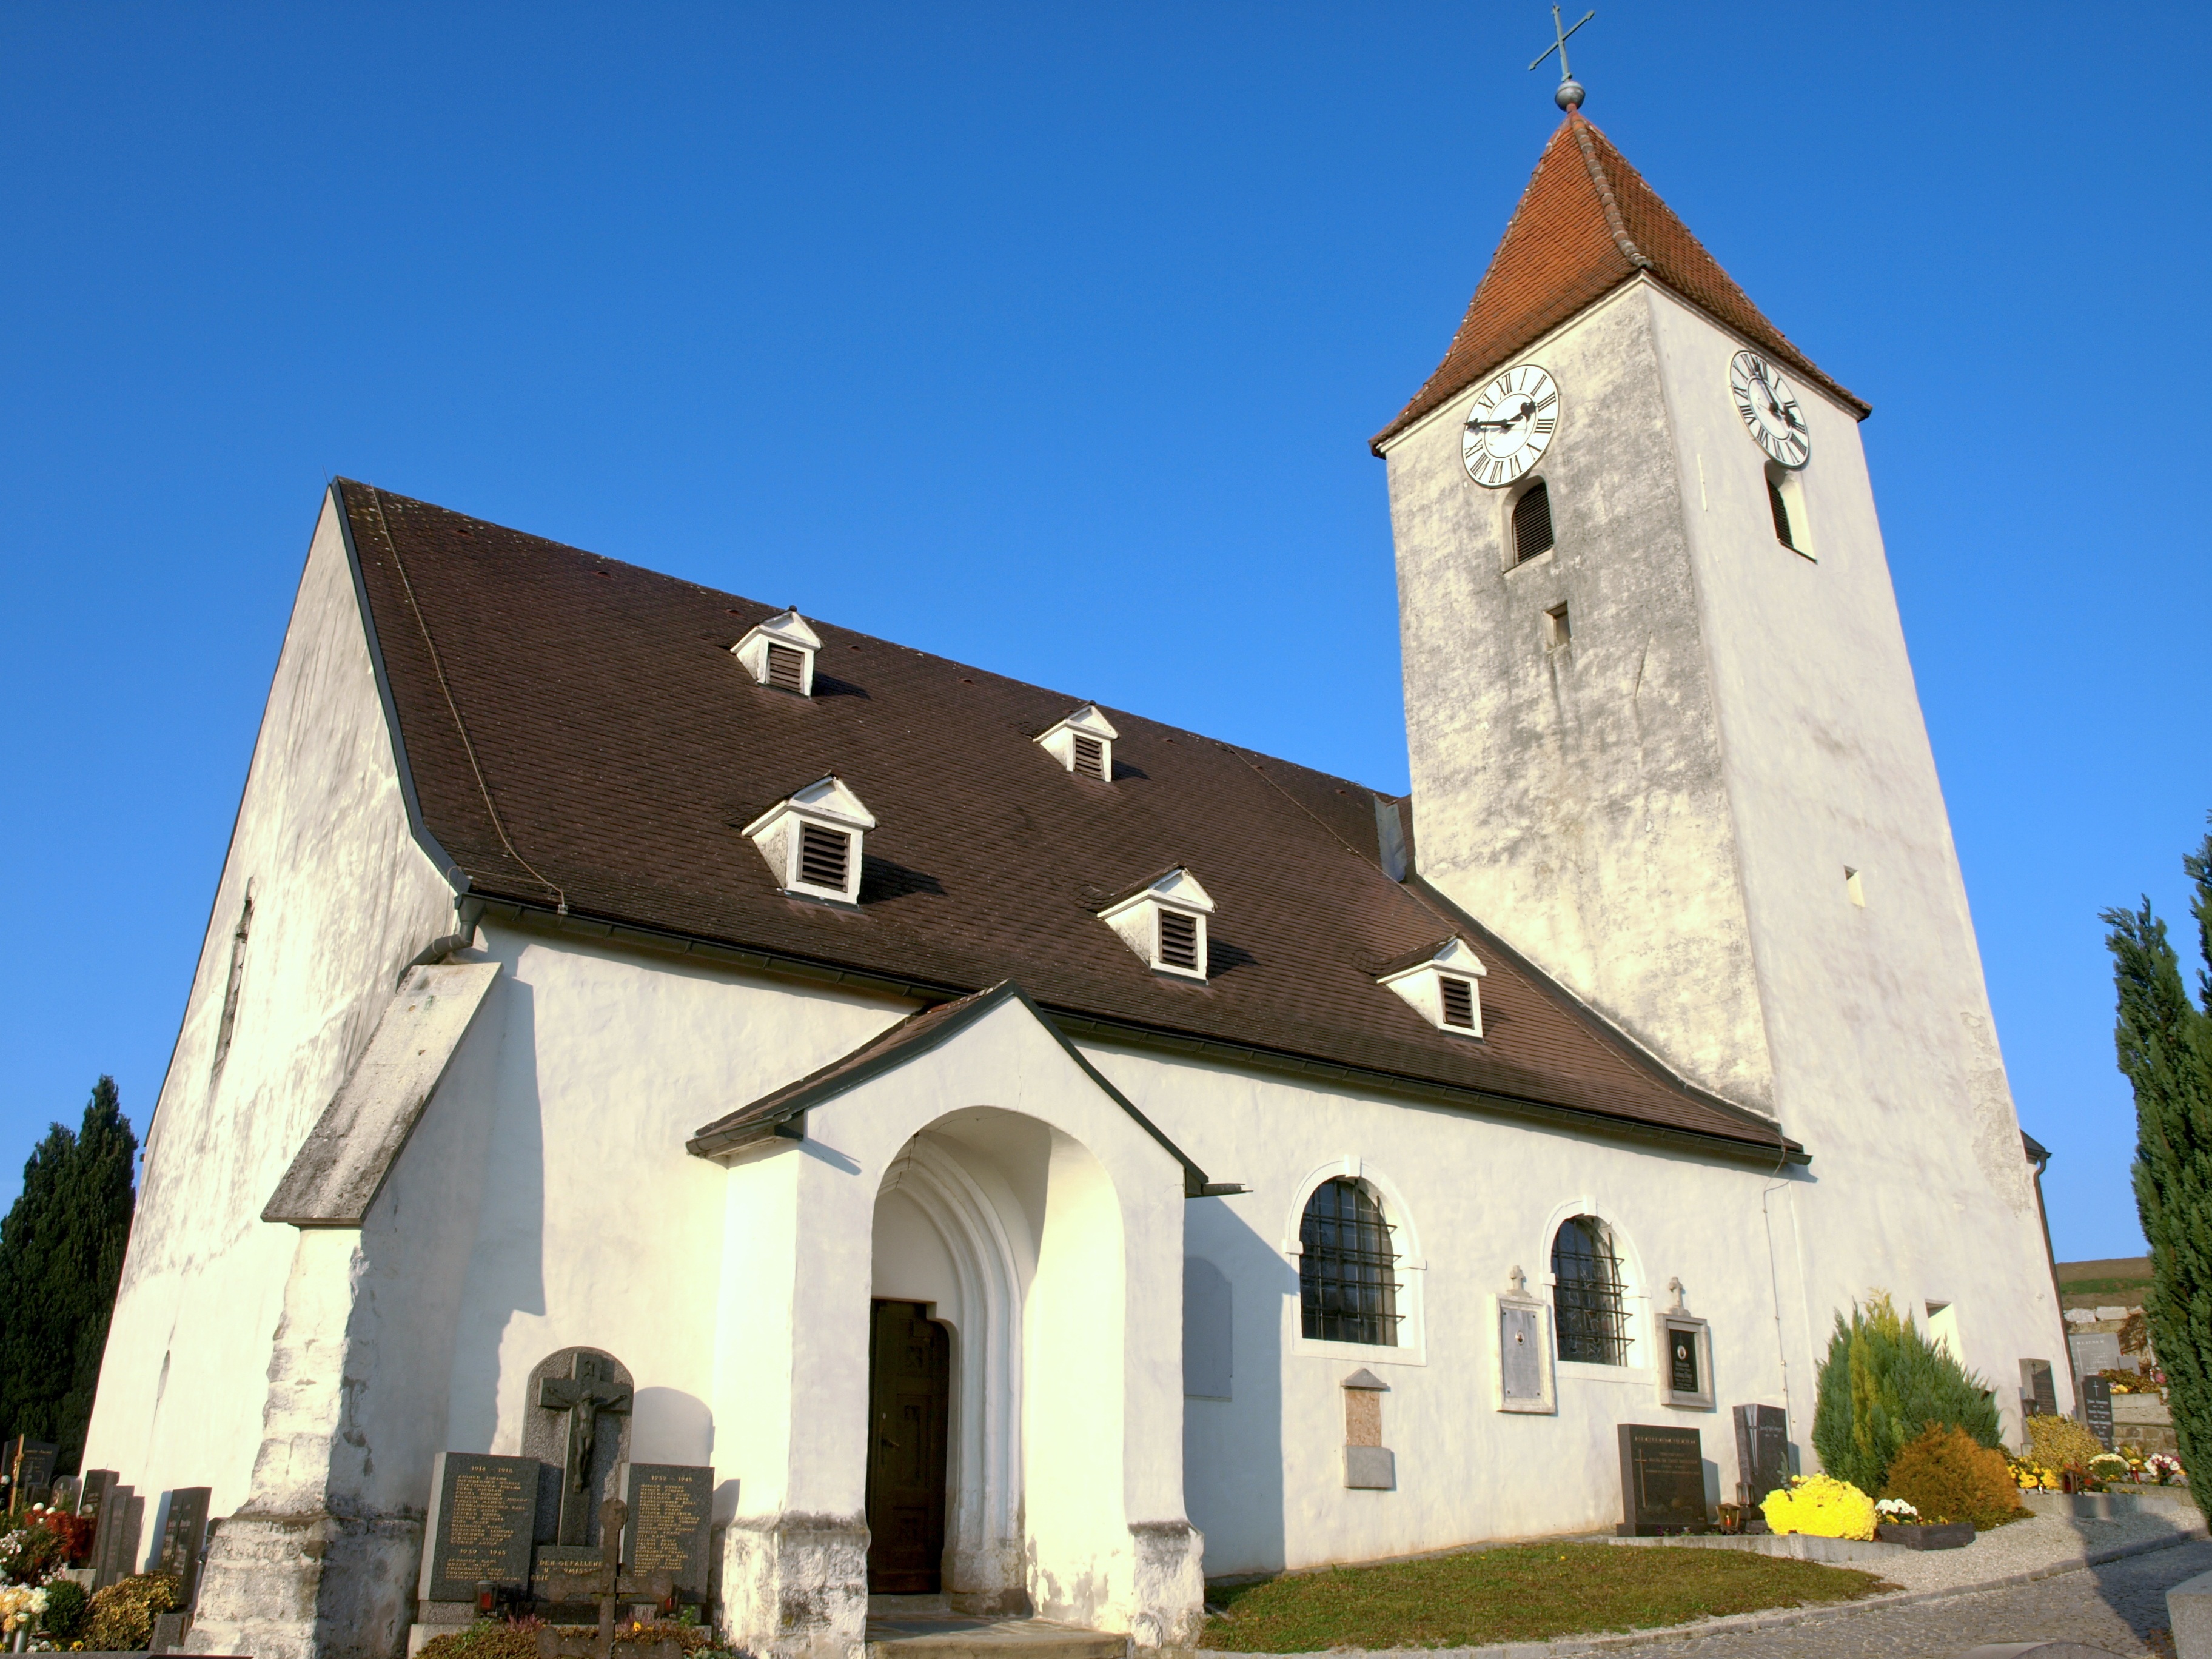
building, tower, facade, church, chapel, exterior, place of worship, medieval architecture, religious, spire, steeple, monastery, almshouse, historic site, hl nikolaus, ardagger markt, spanish missions in california